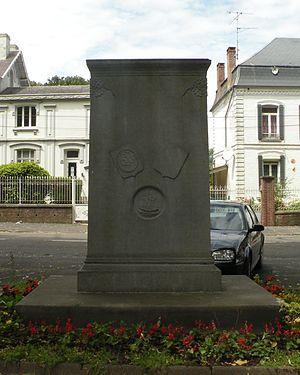
memorial de jesse de forest à Avesnes-sur-Helpe
Jessé de Forest, est un colon protestant, pionnier du groupe wallon qui fonda après sa mort la ville de New York.
Avesnes-sur-Helpe est une commune française située dans le département du Nord, en région Hauts-de-France.